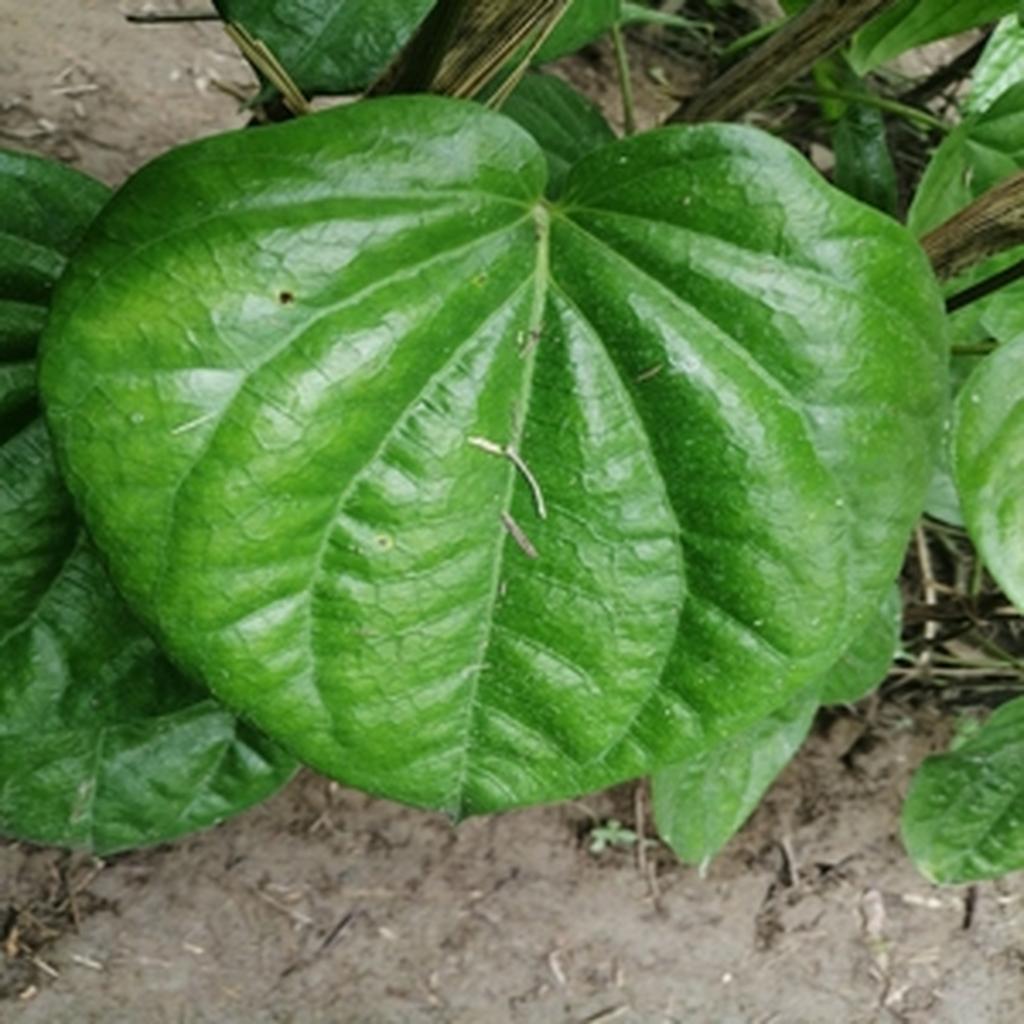
Label: Healthy_Leaf